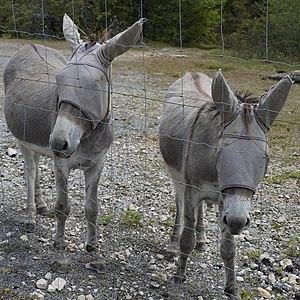
Ânes portant un bonnet anti-mouches
Un masque anti-mouches ou bonnet anti-mouches est un objet utilisé pour protéger la tête des animaux domestiques des insectes volants. Il est surtout employé pour les chevaux mis au pré pendant l'été. Certains modèles recouvrent les oreilles, d'autres les laissent libres.
L'Âne commun, appelé plus communément « Âne », est une espèce de mammifères herbivores et ongulés appartenant à la famille des équidés. Souvent comparé au cheval, l'âne a des caractéristiques morphologiques propres qui le différencient clairement de son cousin, ses longues oreilles étant son attribut le plus facilement identifiable. Ces dernières lui offrent une ouïe particulièrement fine, et qui, complétée par un large champ de vision et un odorat fort développé, lui permettent une bonne perception du monde qui l'entoure. Baudet est le nom donné au mâle reproducteur. Les femelles, appelées ânesses, mettent bas après douze mois de gestation un petit nommé ânon. Celui-ci peut se lever et courir peu de temps après sa naissance. L'âne peut également s'hybrider avec d'autres équidés, par exemple avec la jument pour donner naissance à un nouvel animal, le mulet.